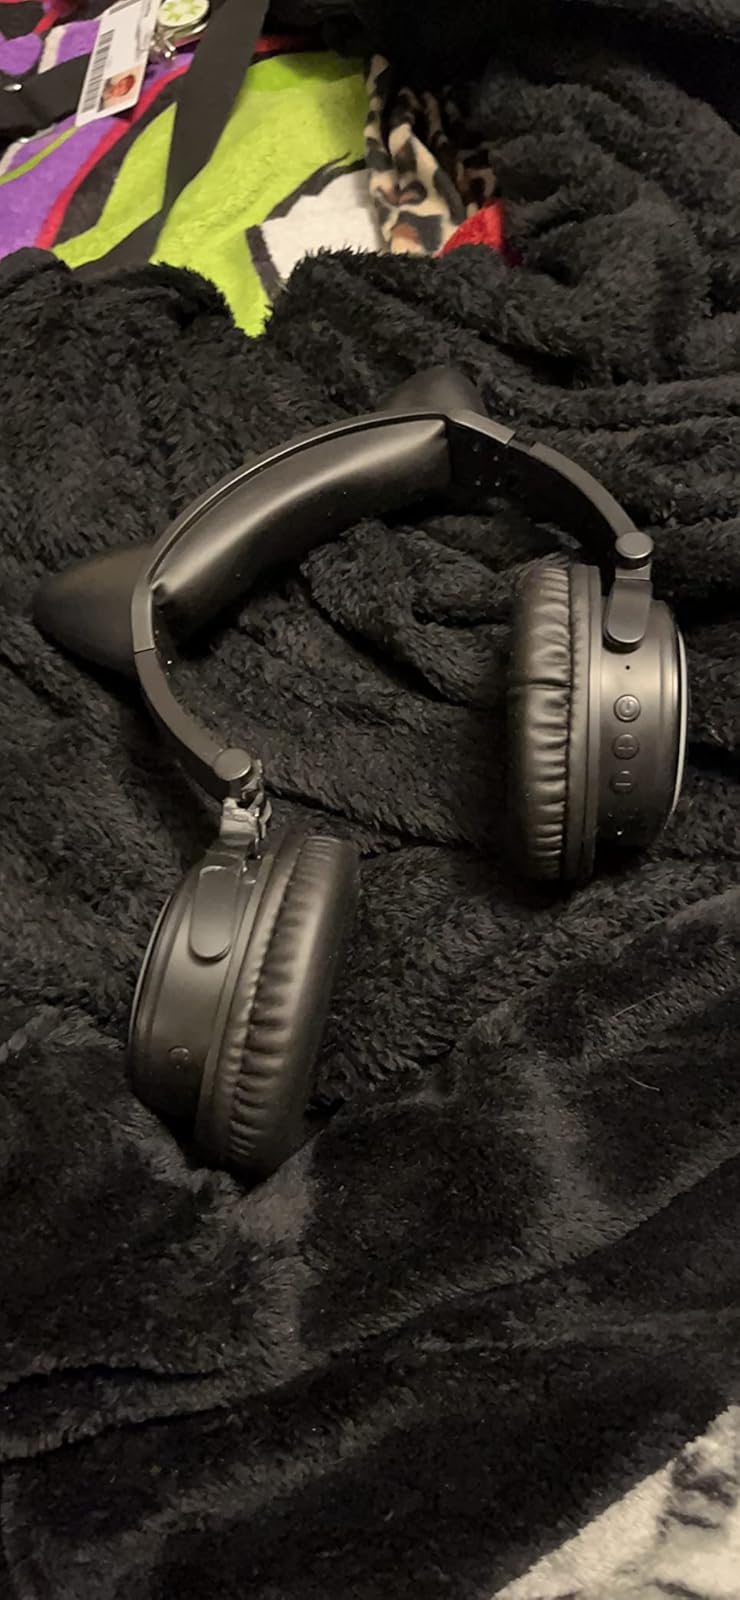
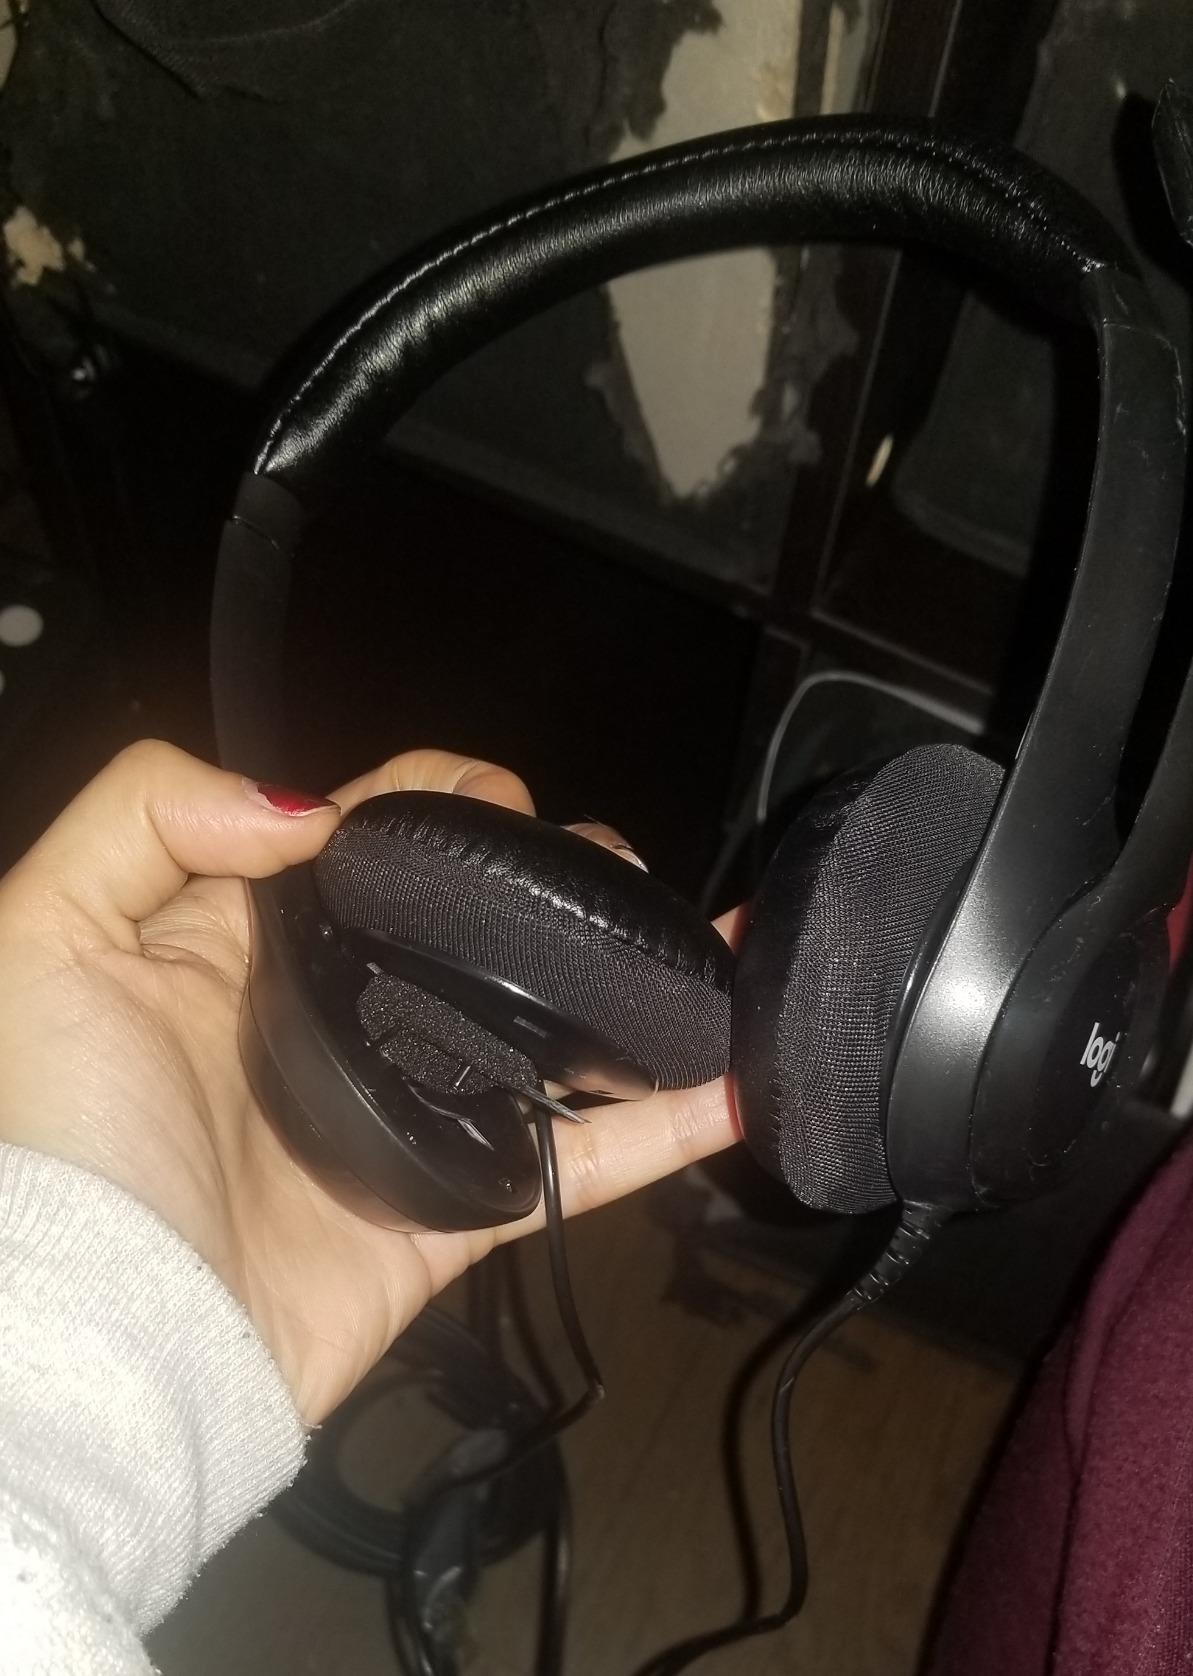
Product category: headphones
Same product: no